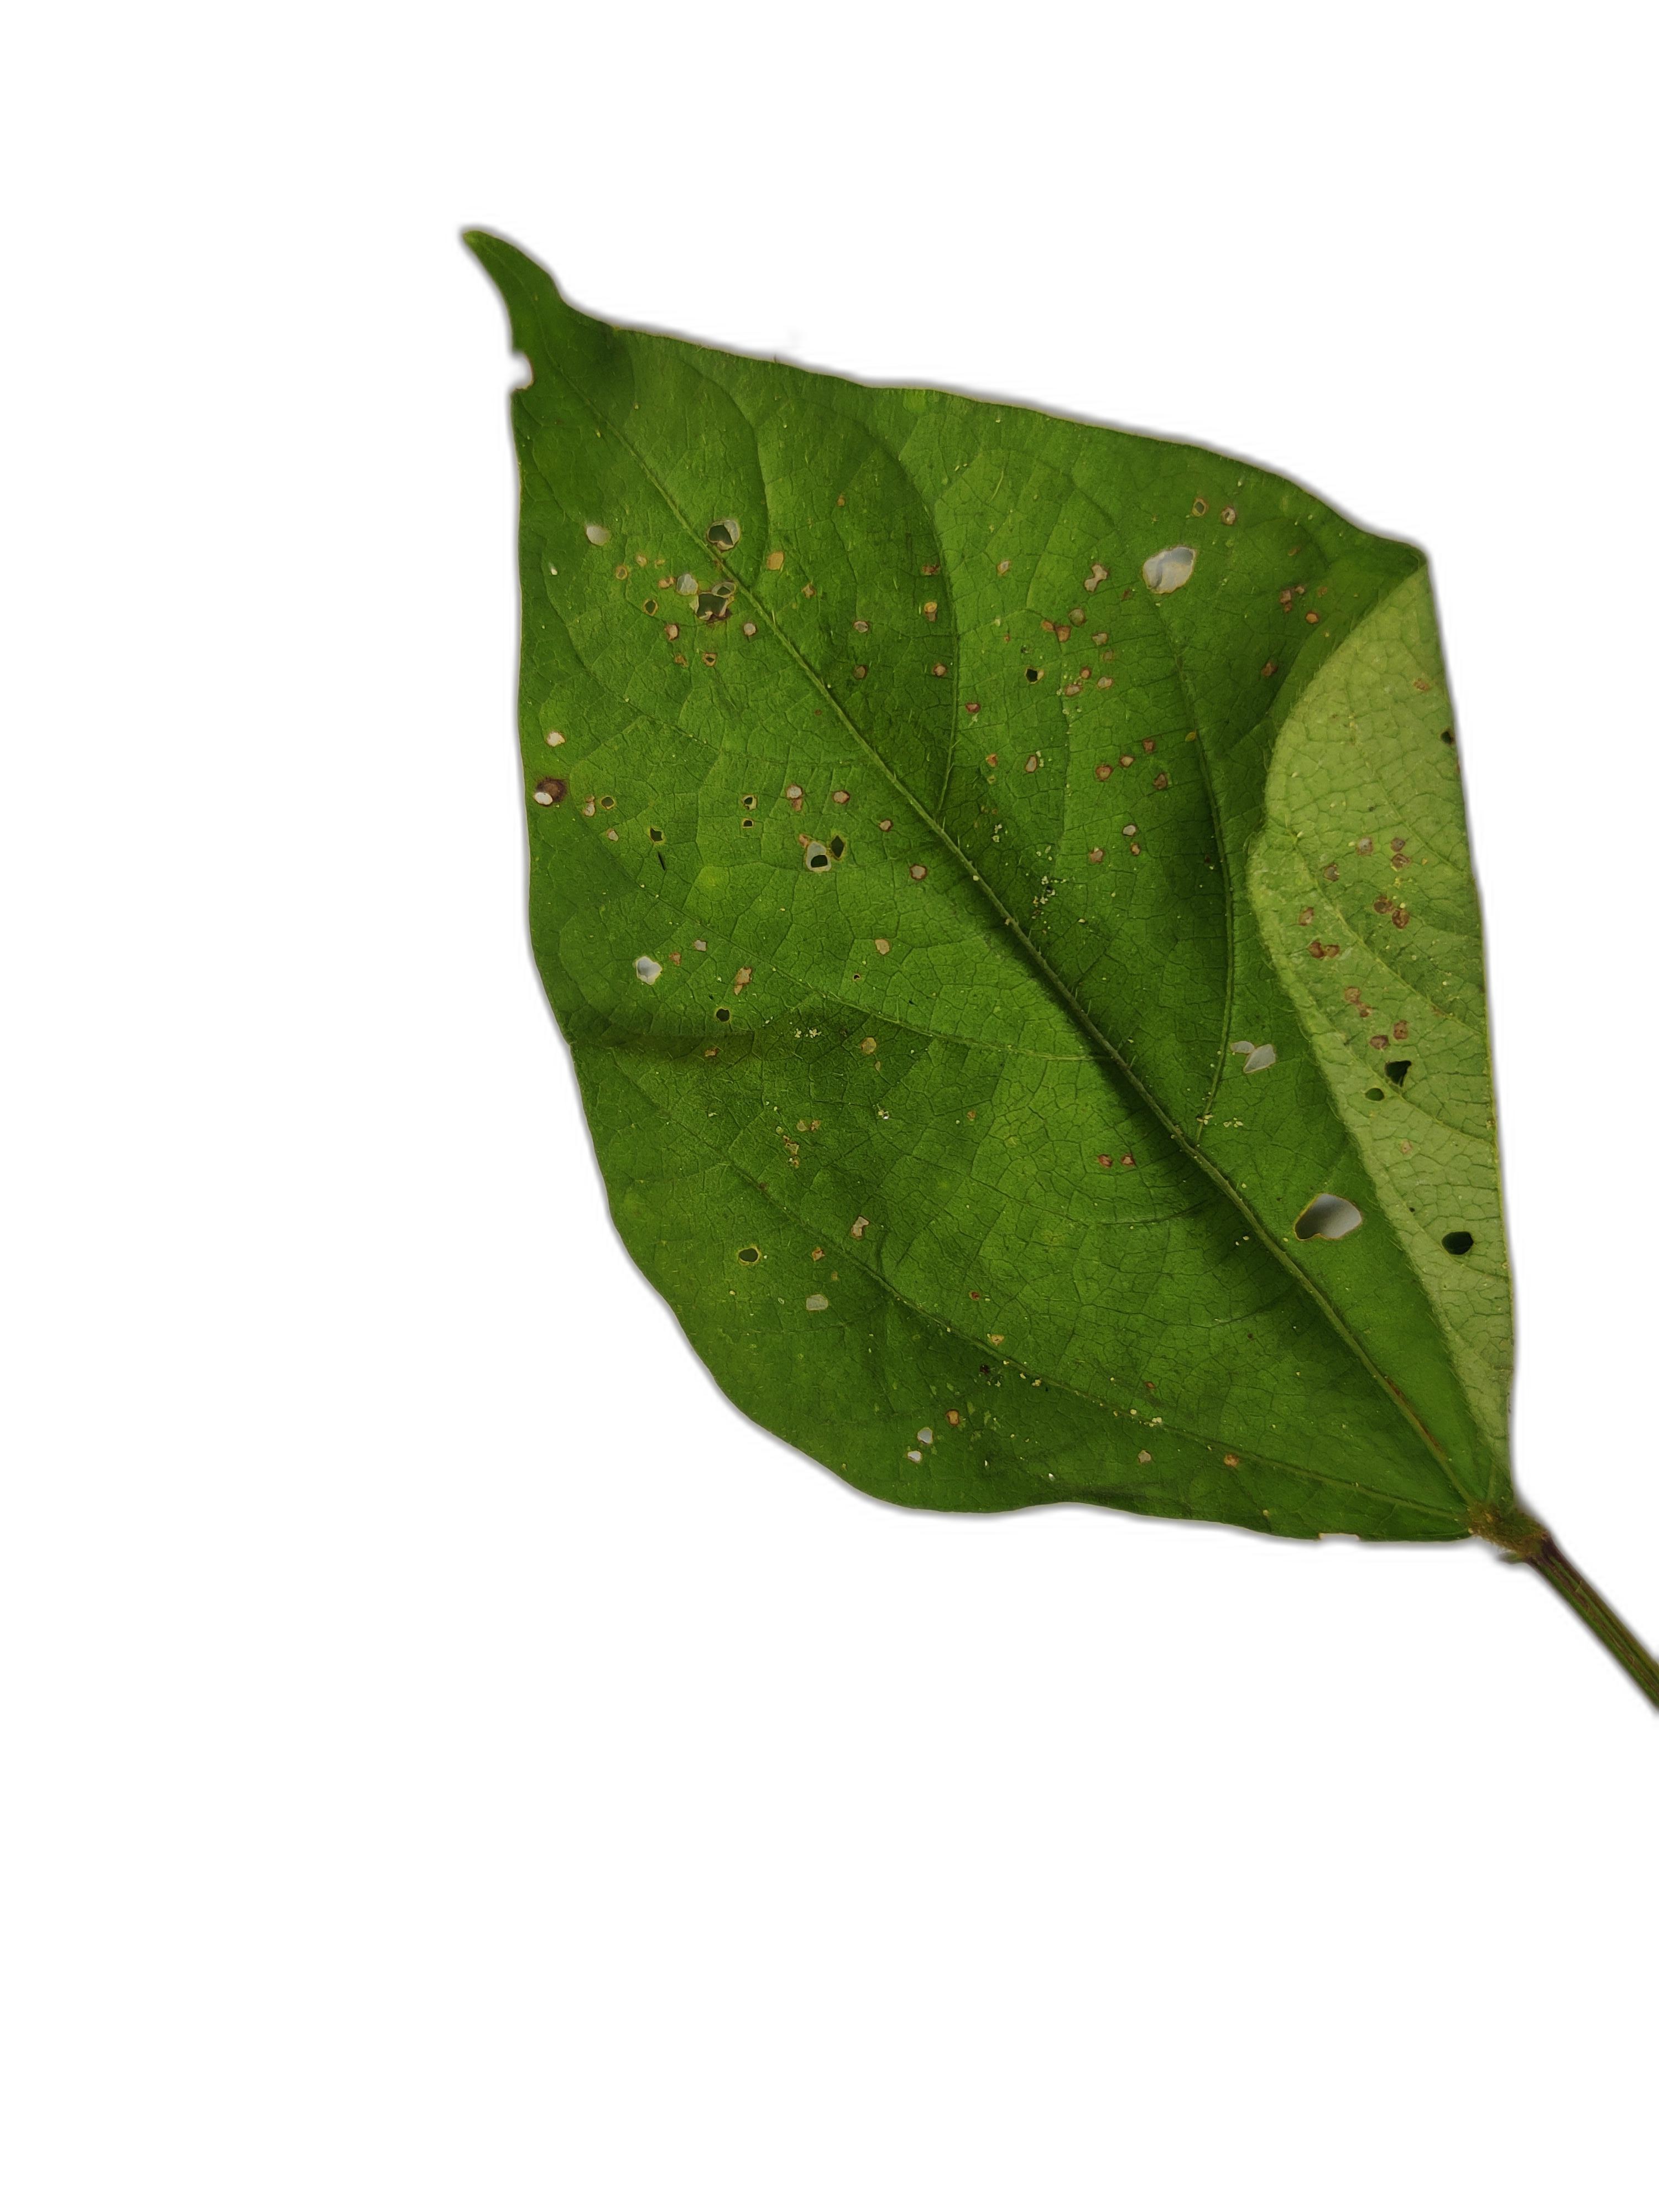
Label: Cercospora leaf spot